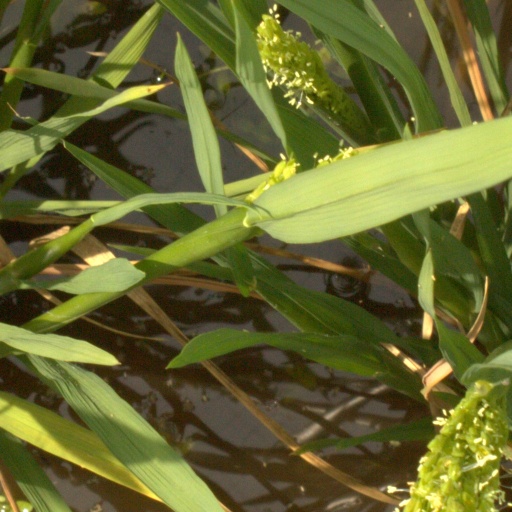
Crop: rice